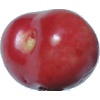
Label: Cherry 2